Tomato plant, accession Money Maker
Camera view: bottom (45 deg); turntable rotation: 150 degrees
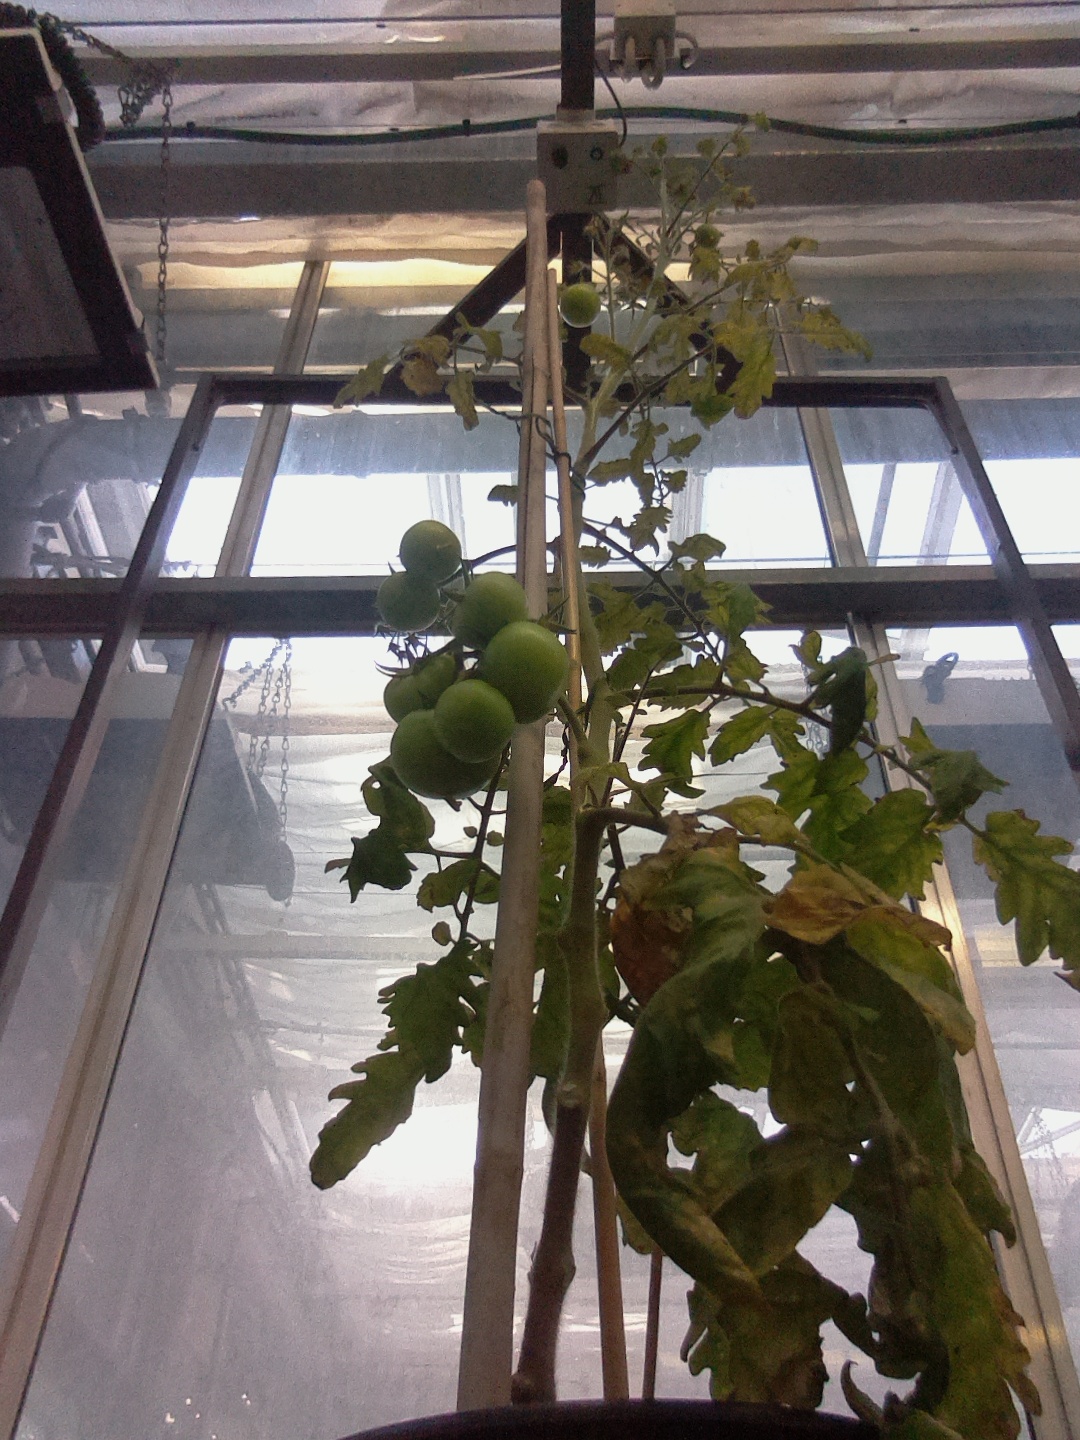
BBCH growth stage 79: 90% -100% of final fruit size